Multiphoton lithography

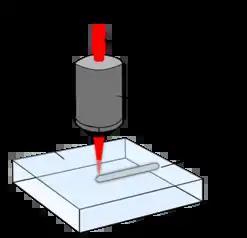
Schematic representation of the multiphoton "writing" process.

Two-photon absorption (TPA) is a third-order with respect to the third-order optical susceptibility formula_1 and a second-order process with respect to light intensity. For this reason it is a non-linear process several orders of magnitude weaker than linear absorption, thus very high light intensities are required to increase the number of such rare events. For example, tightly-focused laser beams provide the needed intensities. Here, pulsed laser sources, with pulse widths of around 100 fs, are preferred as they deliver high-intensity pulses while depositing a relatively low average energy. To enable 3D structuring, the light source must be adequately adapted to the liquid photoresin in that single-photon absorption is highly suppressed. TPA is thus essential for creating complex geometries with high resolution and shape accuracy. For best results, the photoresins should be transparent to the excitation wavelength λ, which is between 500-1000 nm and, simultaneously, absorbing in the range of λ/2. As a result, a given sample relative to the focused laser beam can be scanned while changing the resist's solubility only in a confined volume. The geometry of the latter mainly depends on the iso-intensity surfaces of the focus. Concretely, those regions of the laser beam which exceed a given exposure threshold of the photosensitive medium define the basic building block, the so-called "voxel". Voxels are thus the smallest, single volumes of cured photopolymer. They represent the basic building blocks of 3D-printed objects. Other parameters which influence the actual shape of the voxel are the laser mode and the refractive-index mismatch between the resist and the immersion system leading to spherical aberration.